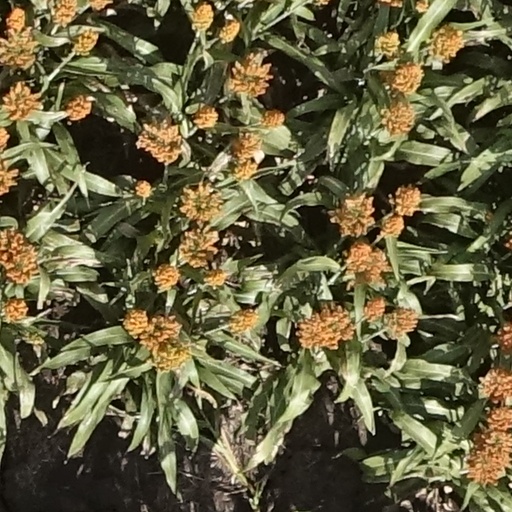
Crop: sorghum